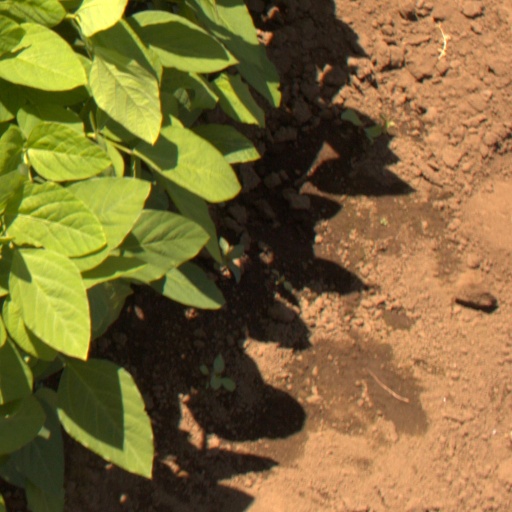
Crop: soybean